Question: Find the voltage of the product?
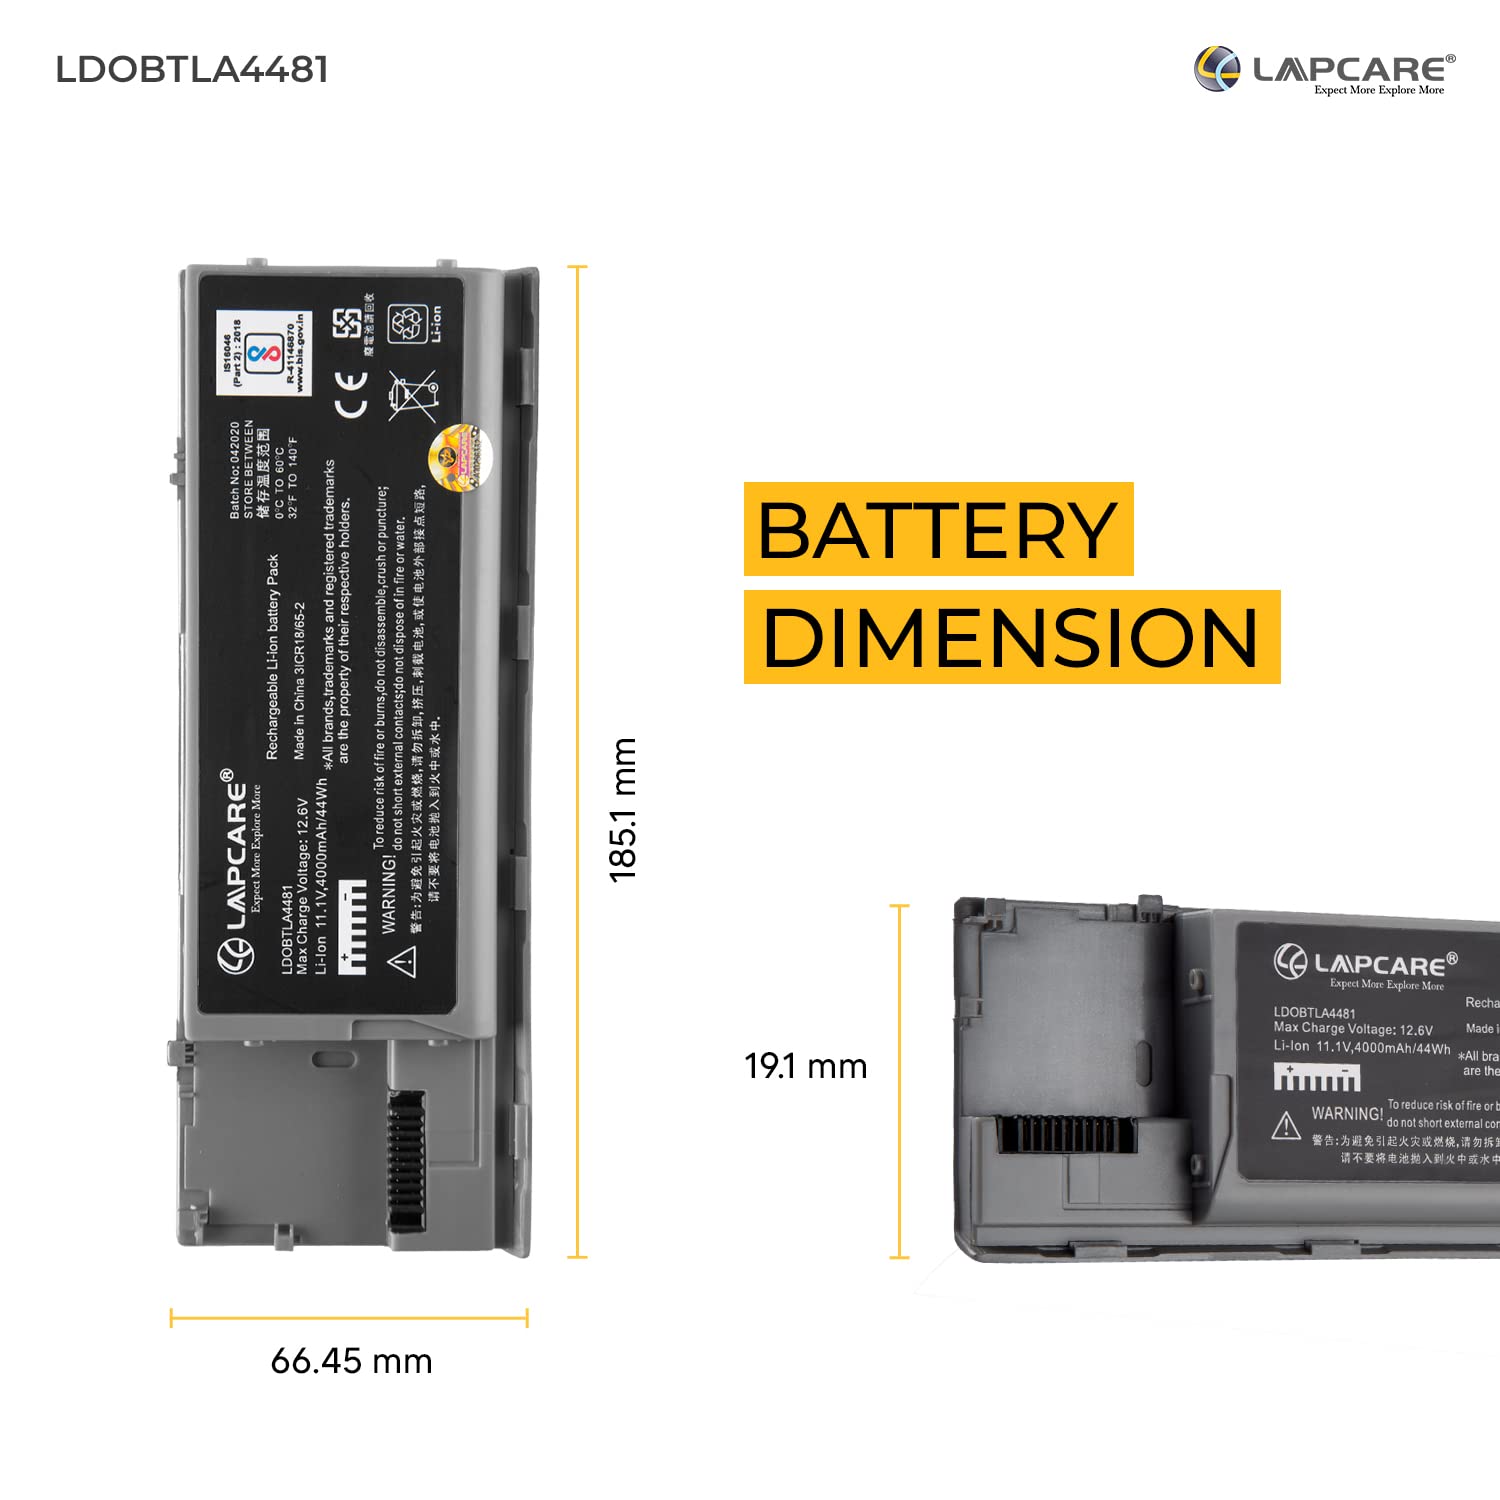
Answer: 11.1 volt